Ama Pomaa Boateng

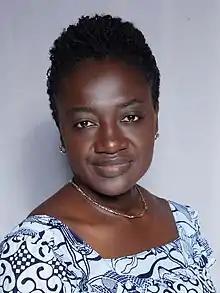

Ama Pomaa Boateng (born 19 August 1975) is a Ghanaian politician and . She was the member of parliament for the Juaben Constituency in the Ashanti Region of Ghana and represented the New Patriotic Party.